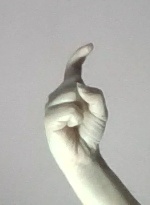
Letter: ra